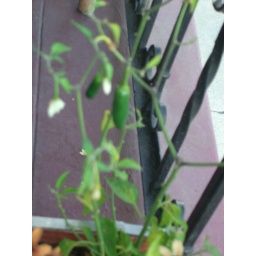
a mid-june update... some of the flowers are dedd, but the potted plants are hanging in there (esp the amazon sunset)